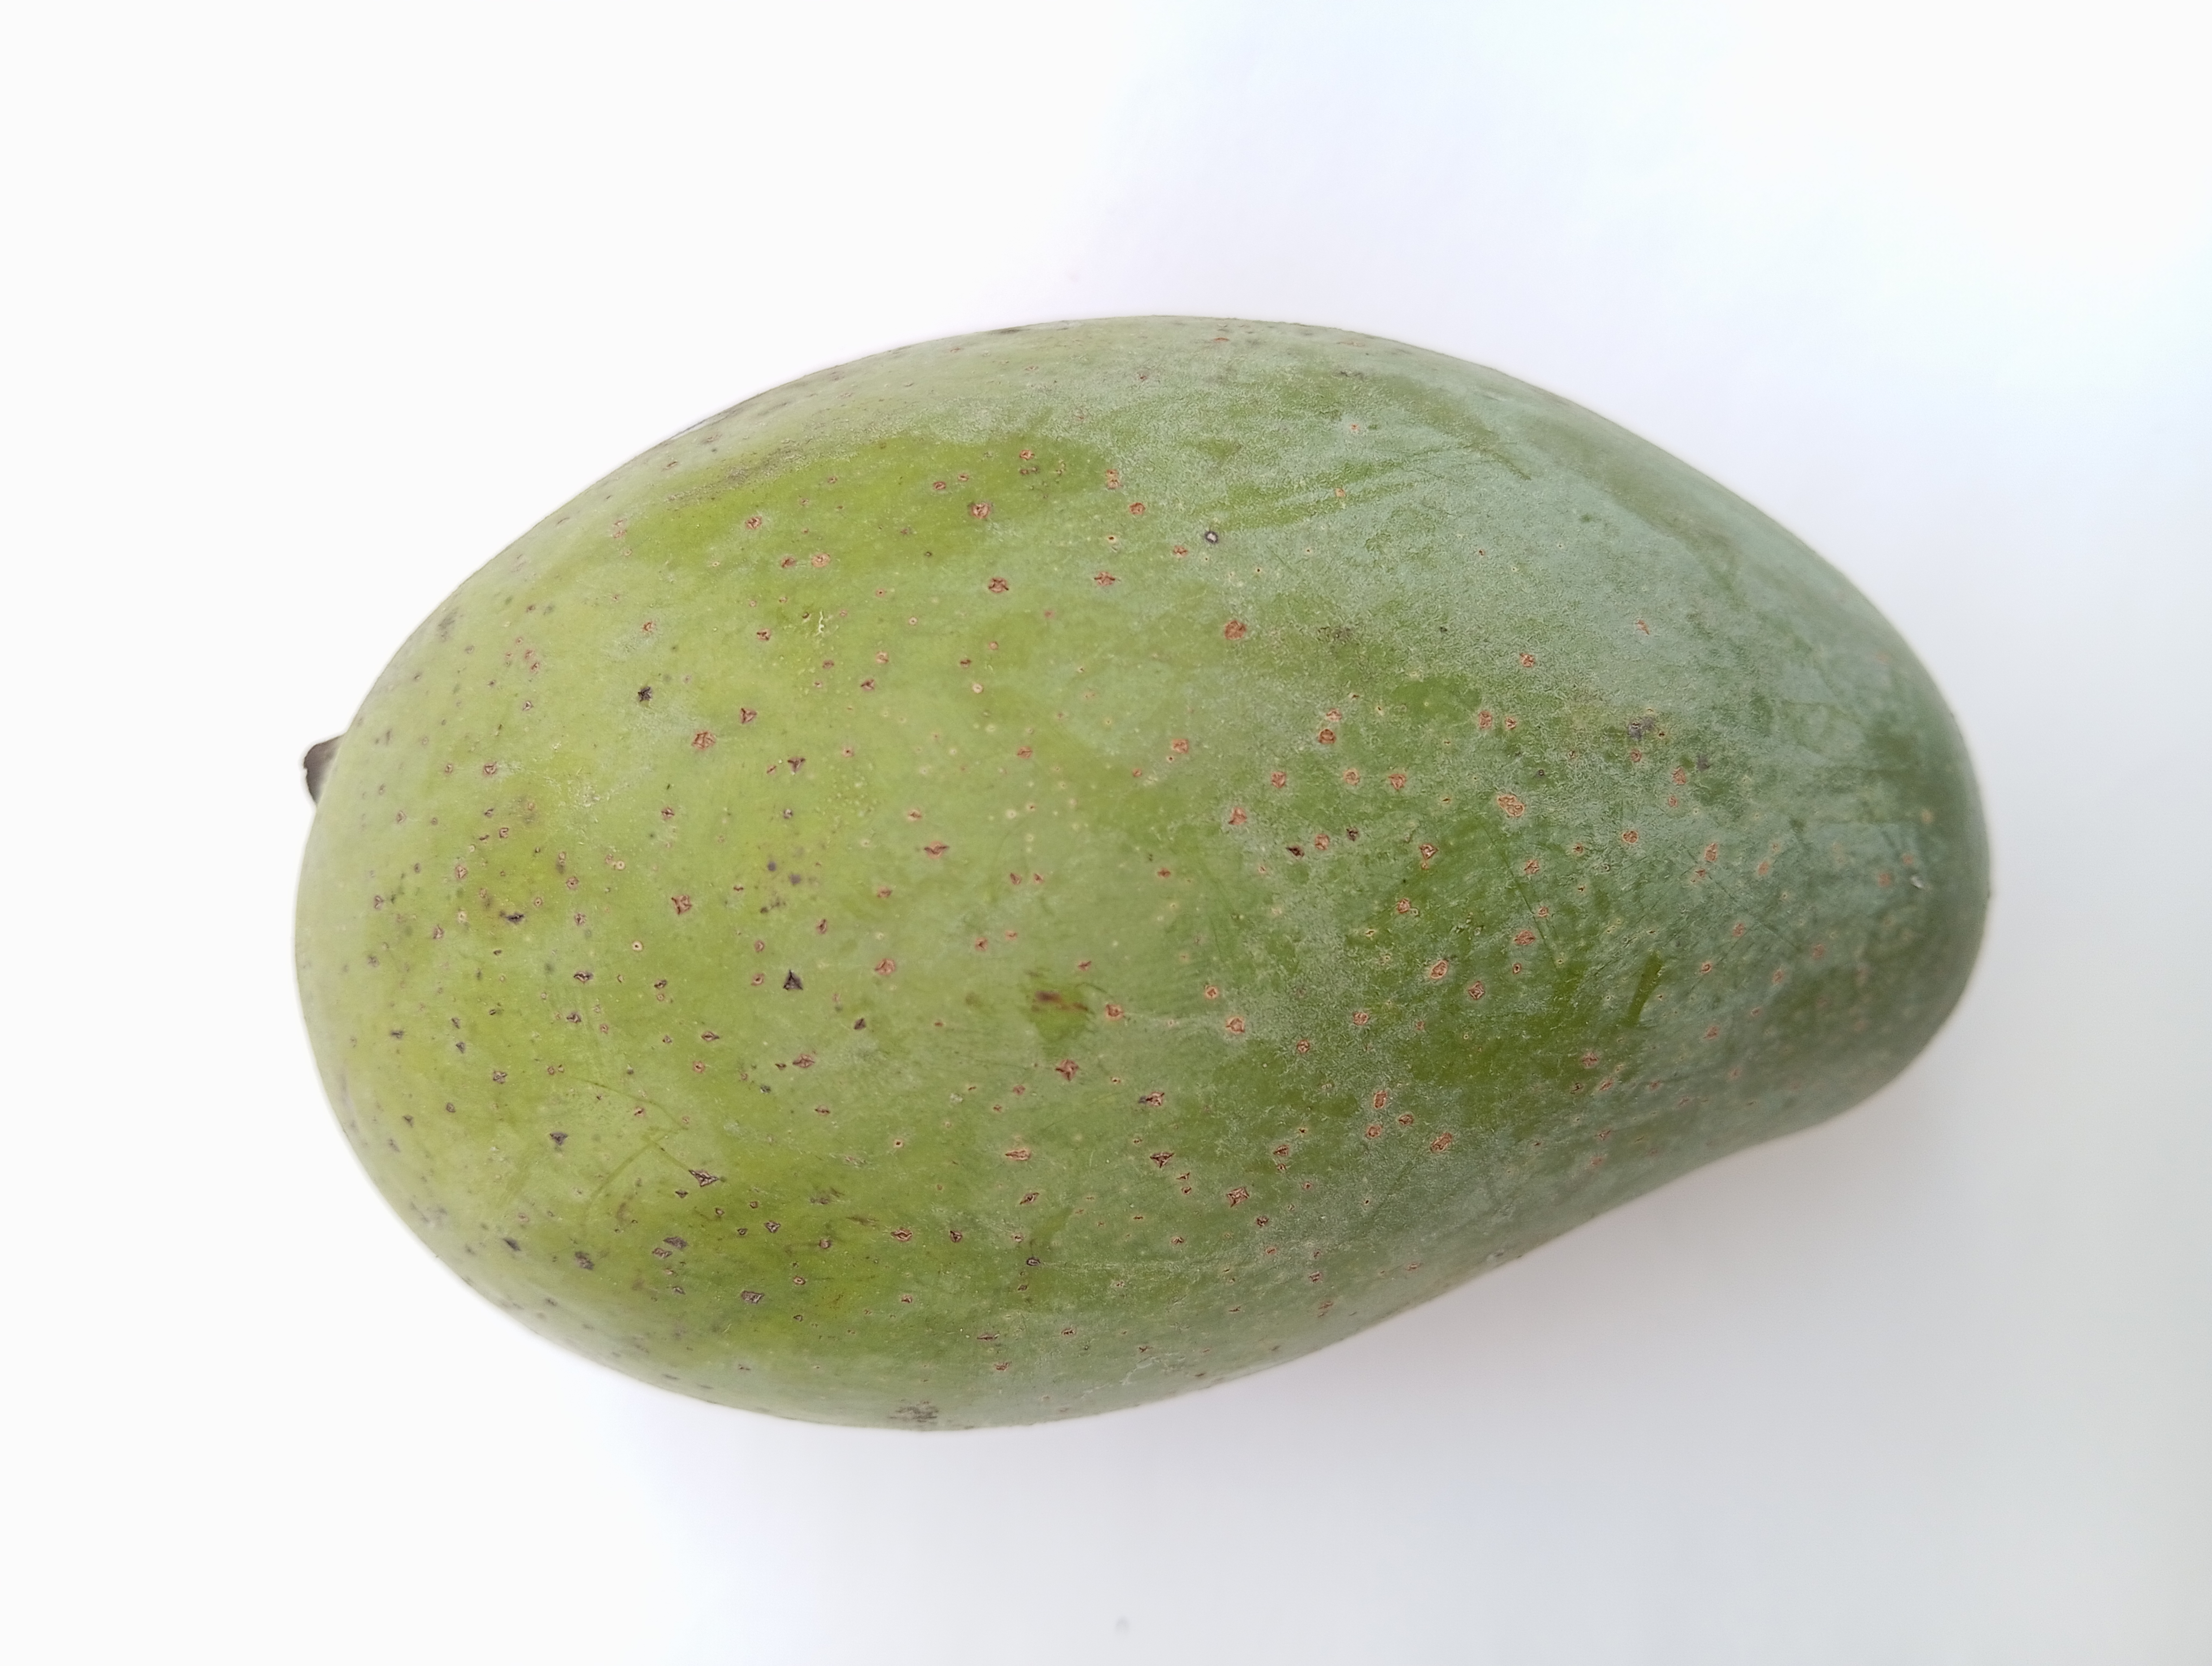
Mango variety: Amrapali